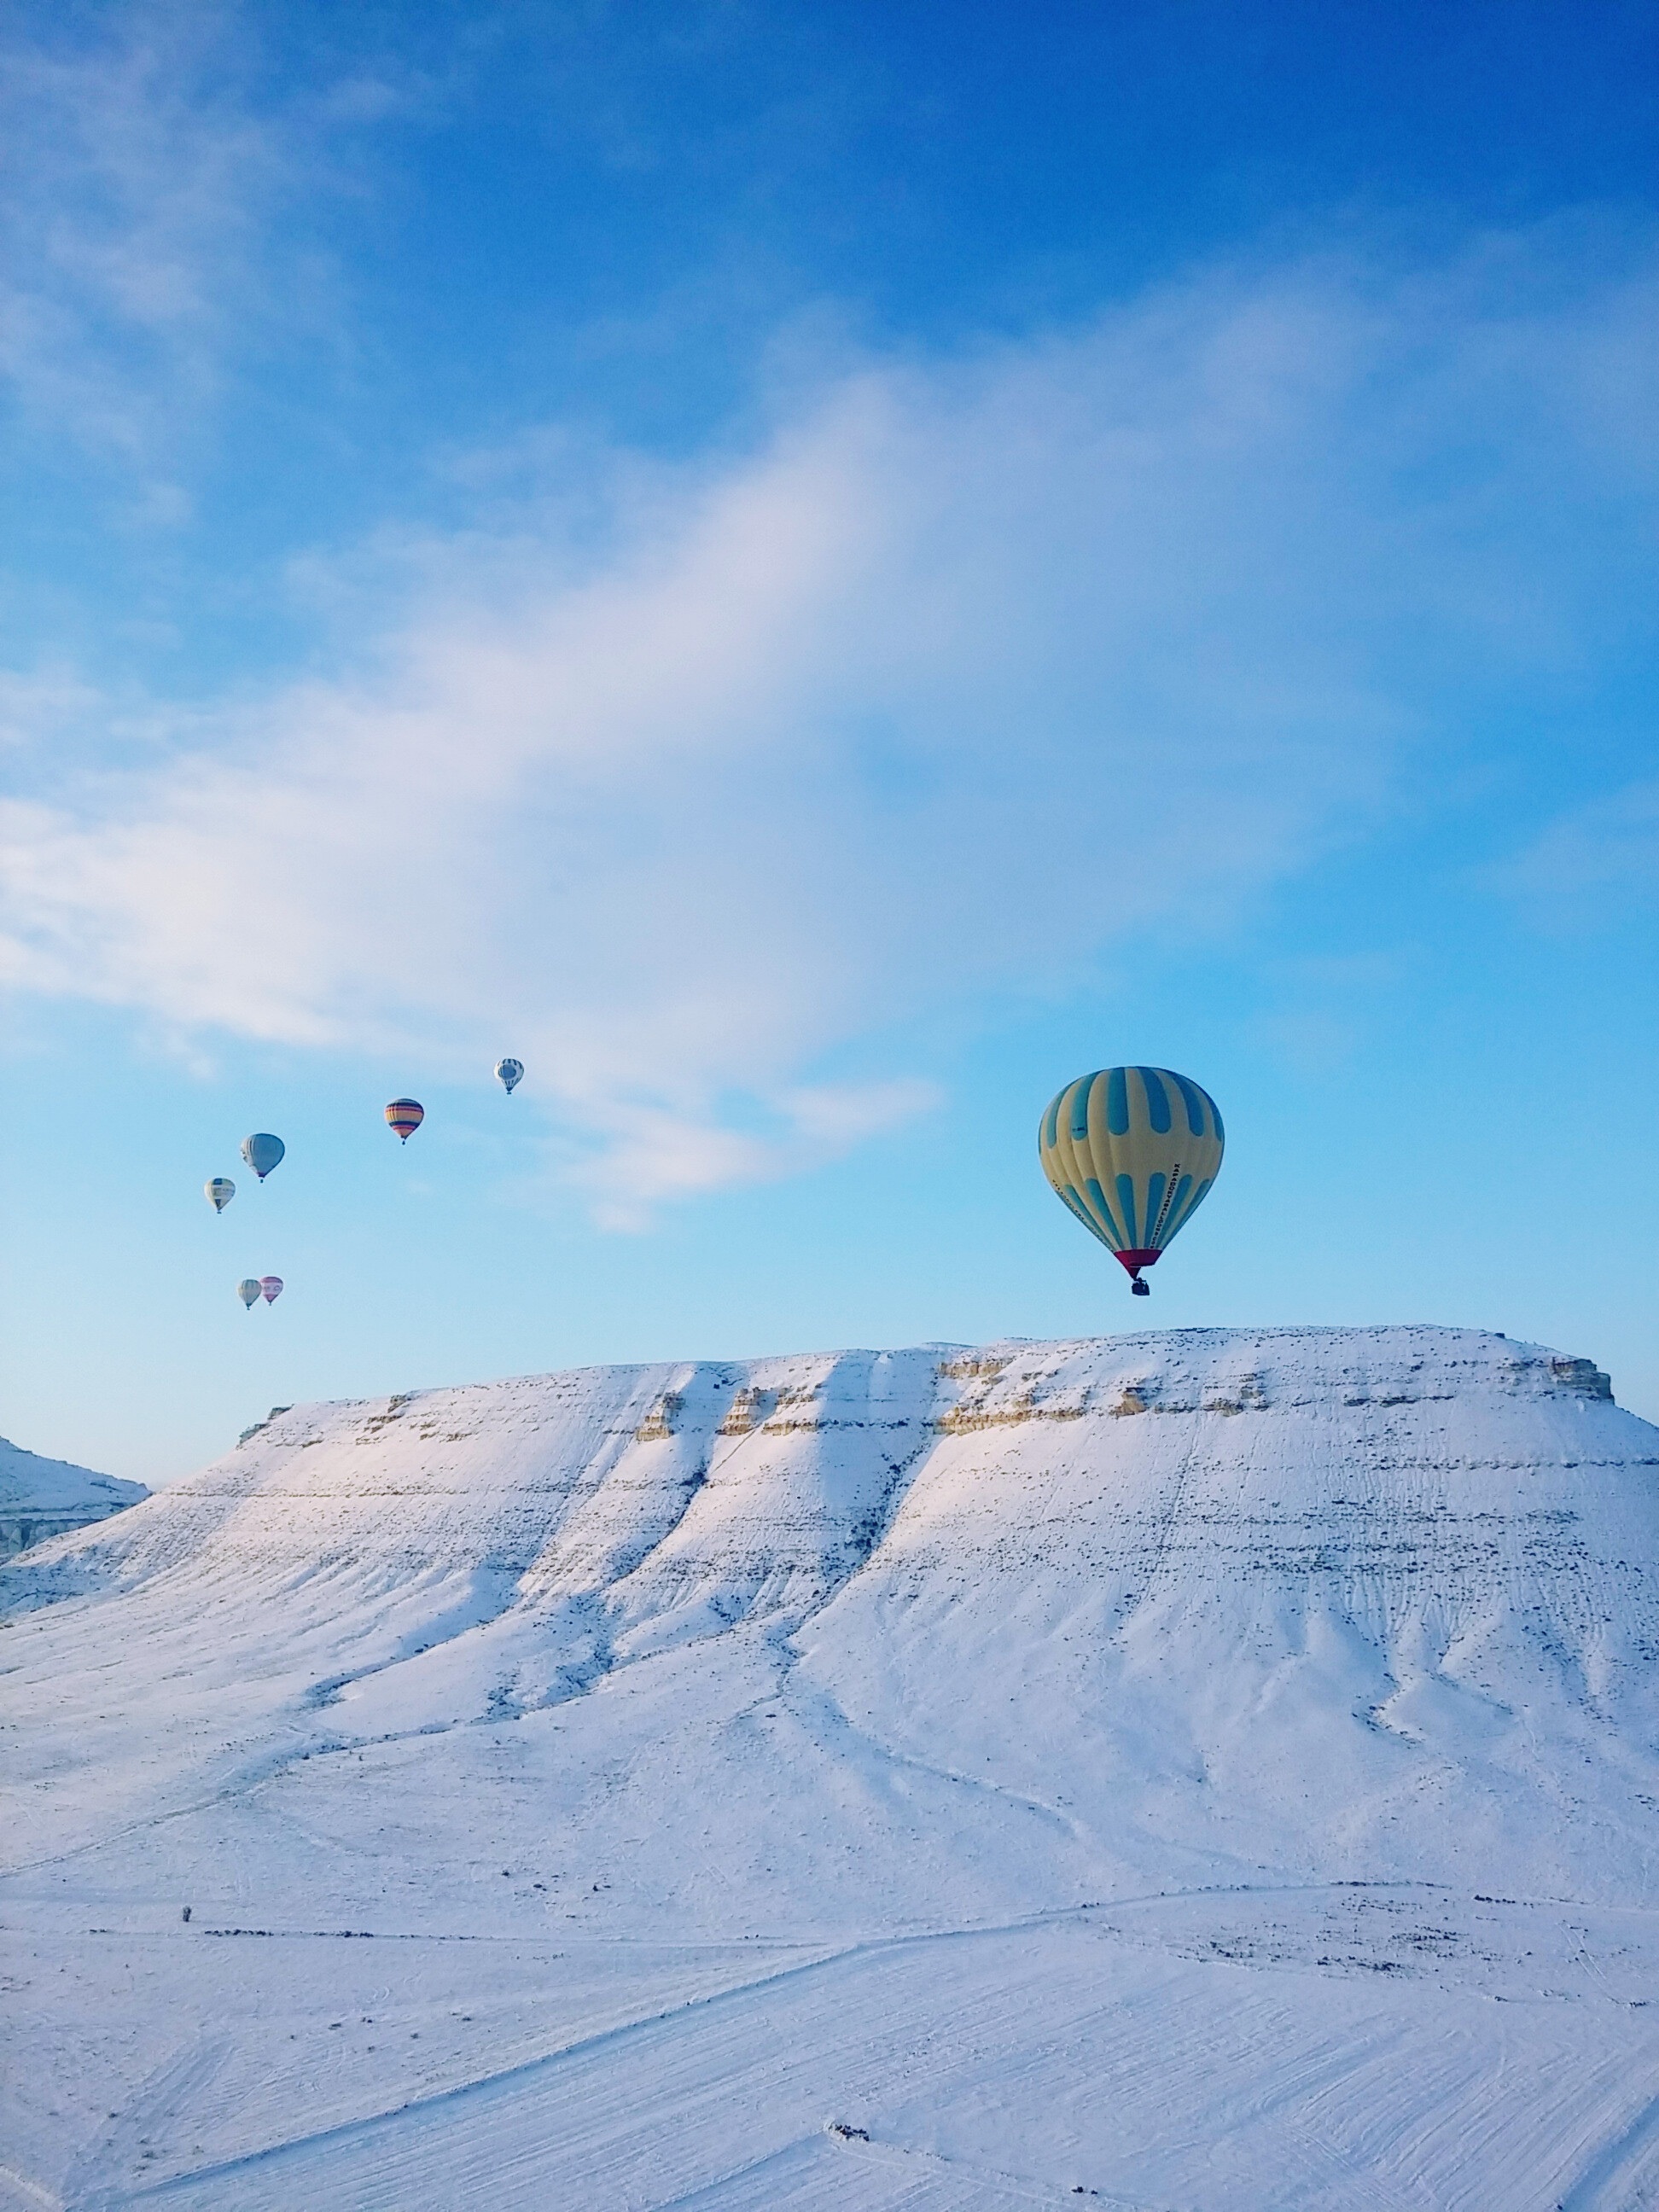
mountain, snow, cloud, sky, hot air balloon, mountain range, travel, aircraft, vehicle, flight, blue, extreme sport, sports, turkey, hot air balloon tour, atmosphere of earth, gur